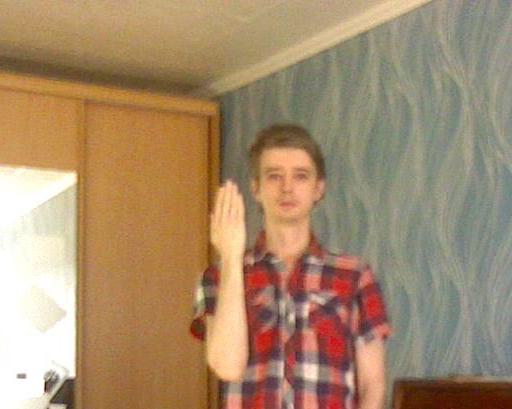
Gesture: stop_inverted